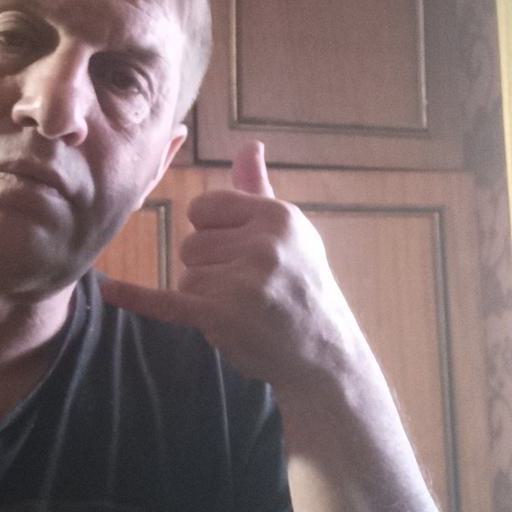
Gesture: call